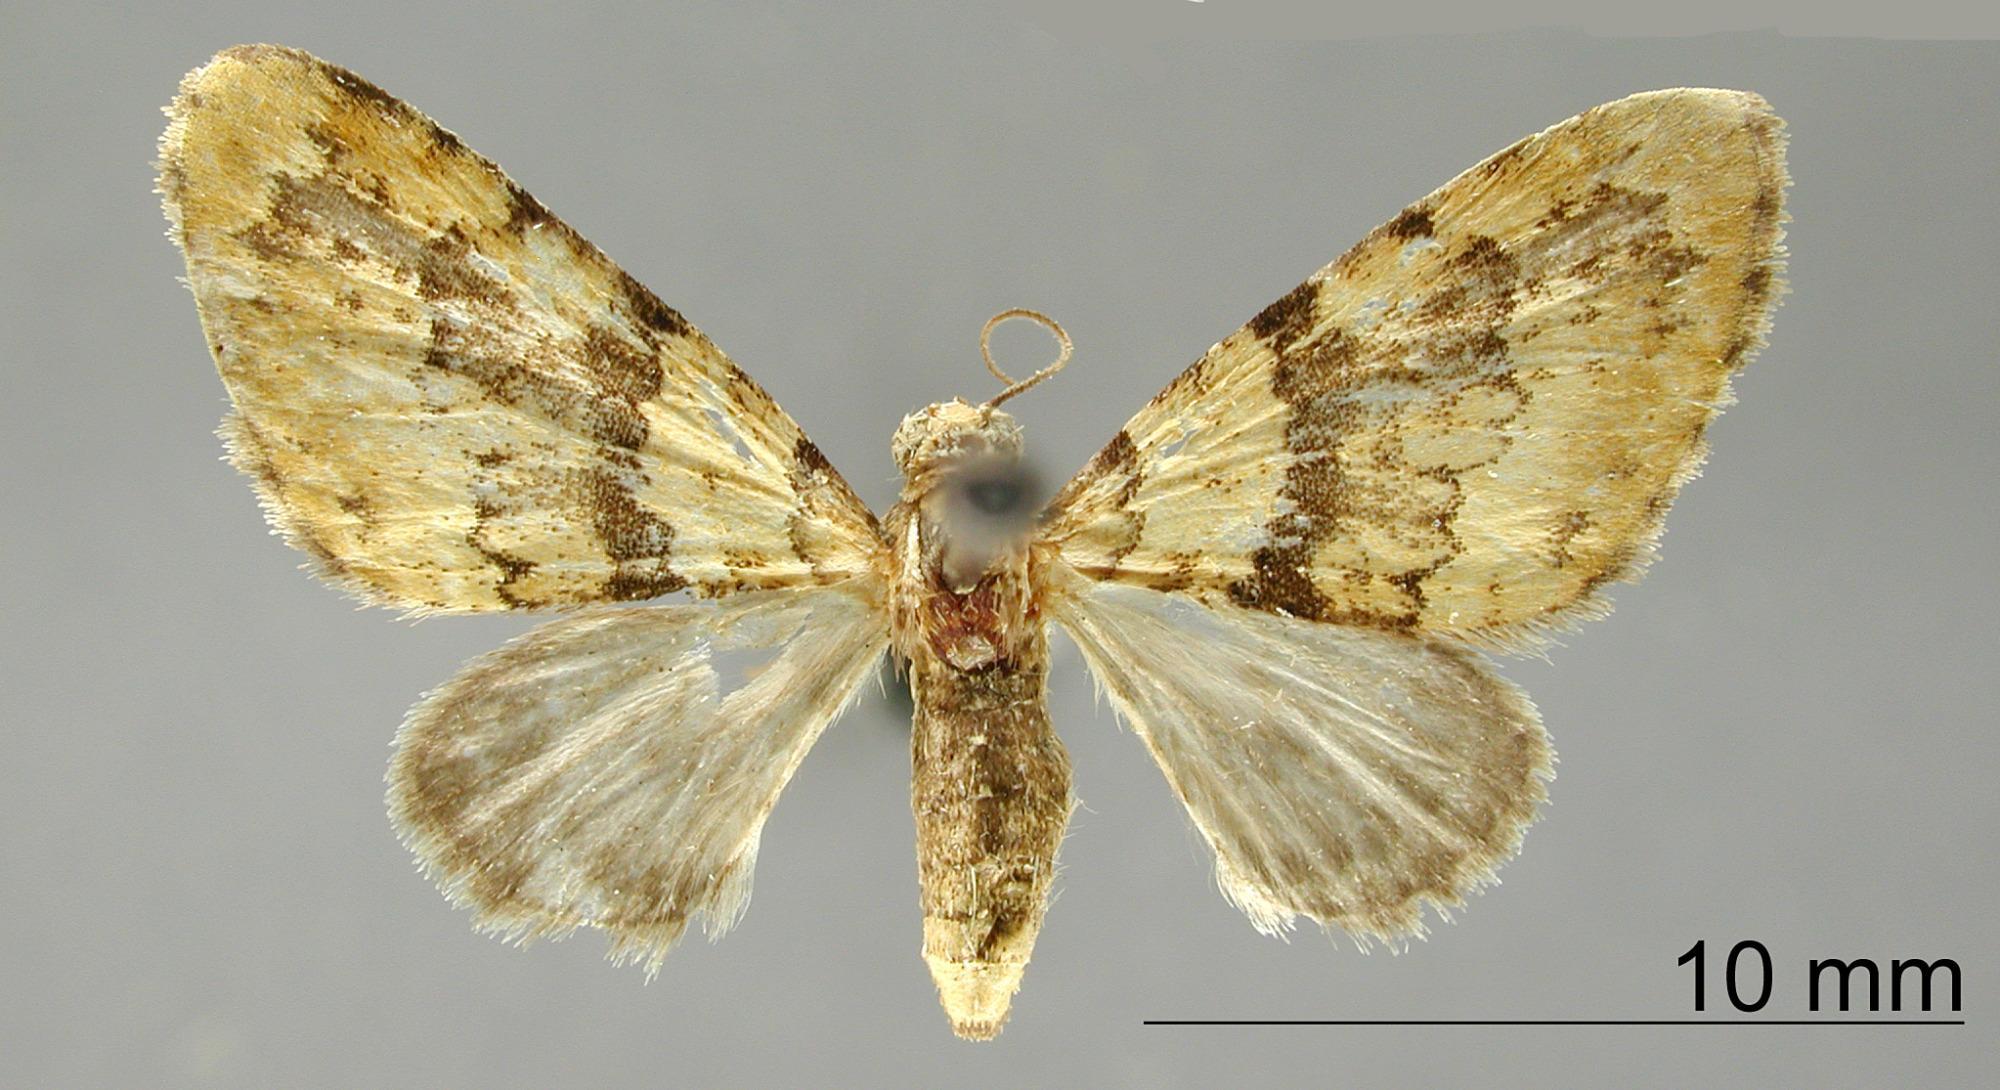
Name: Hammaptera minnipenna
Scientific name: Hammaptera minnipenna Dyar, 1914
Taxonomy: Animalia, Arthropoda, Insecta, Lepidoptera, Geometridae, Larentiinae
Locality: Alahuela, Panama